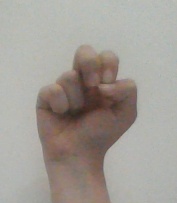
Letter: gaaf